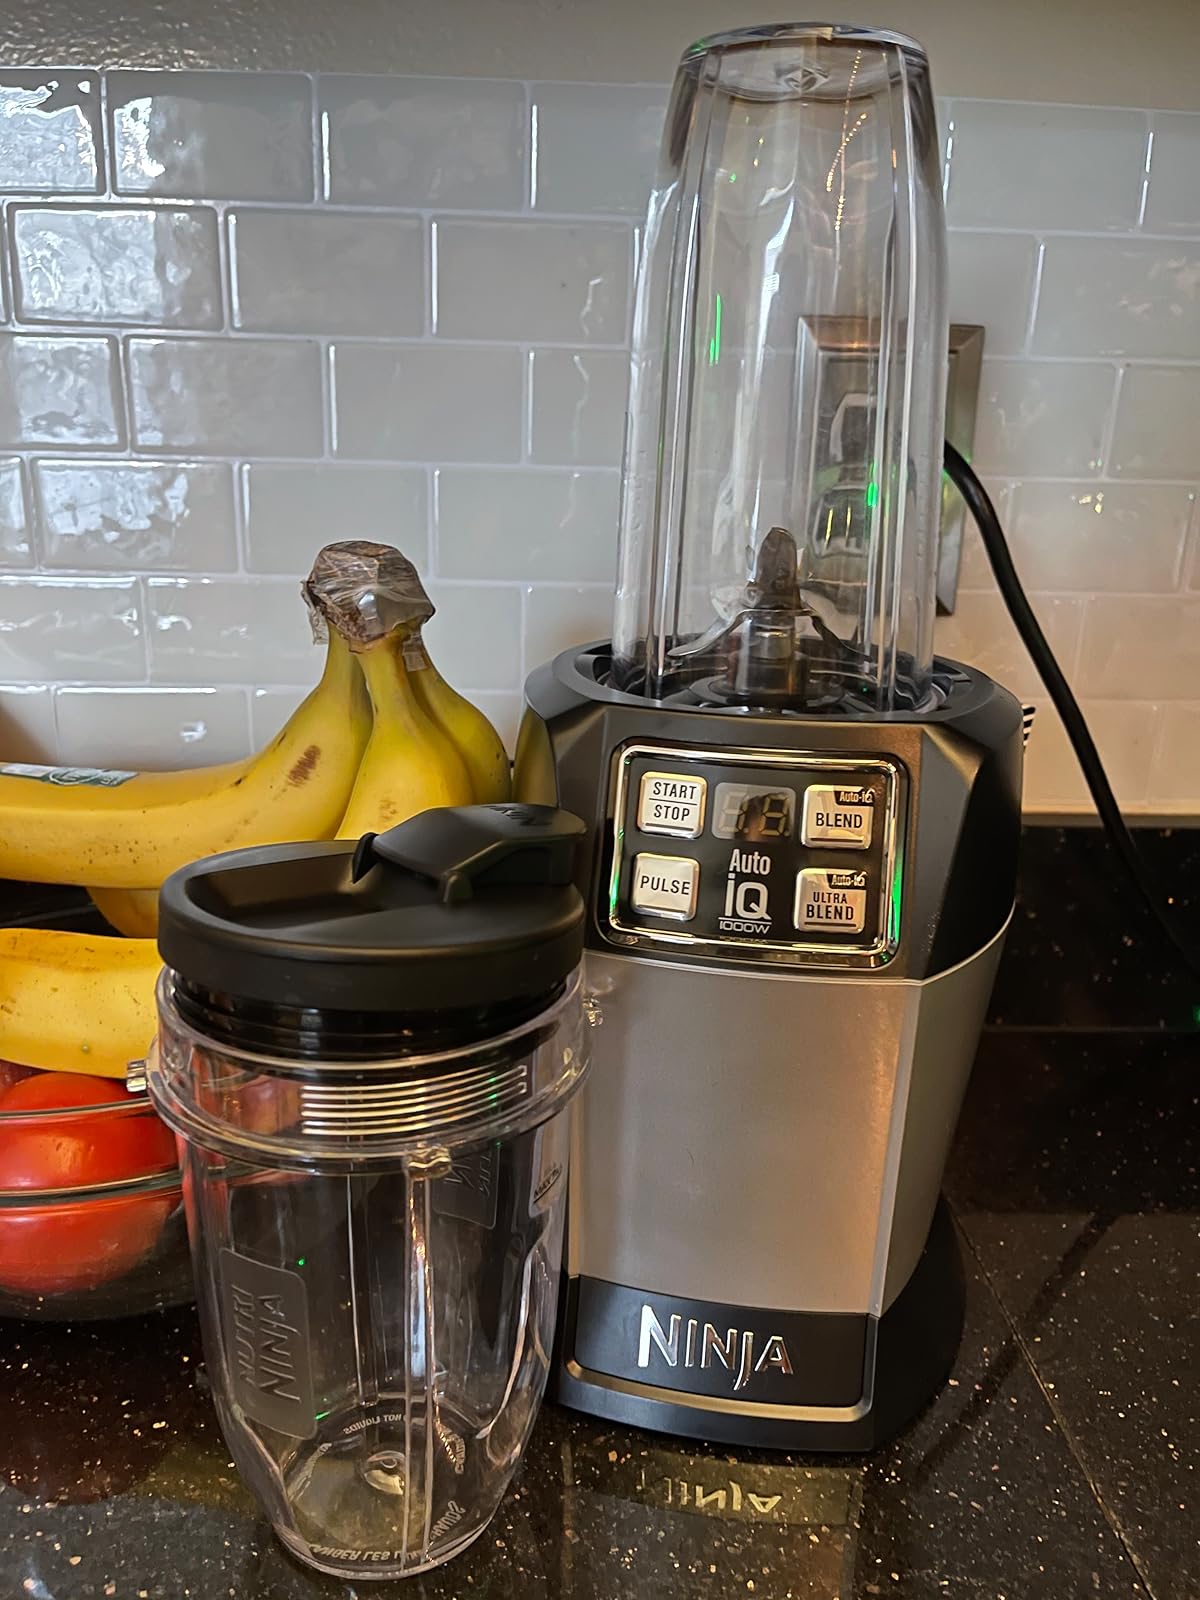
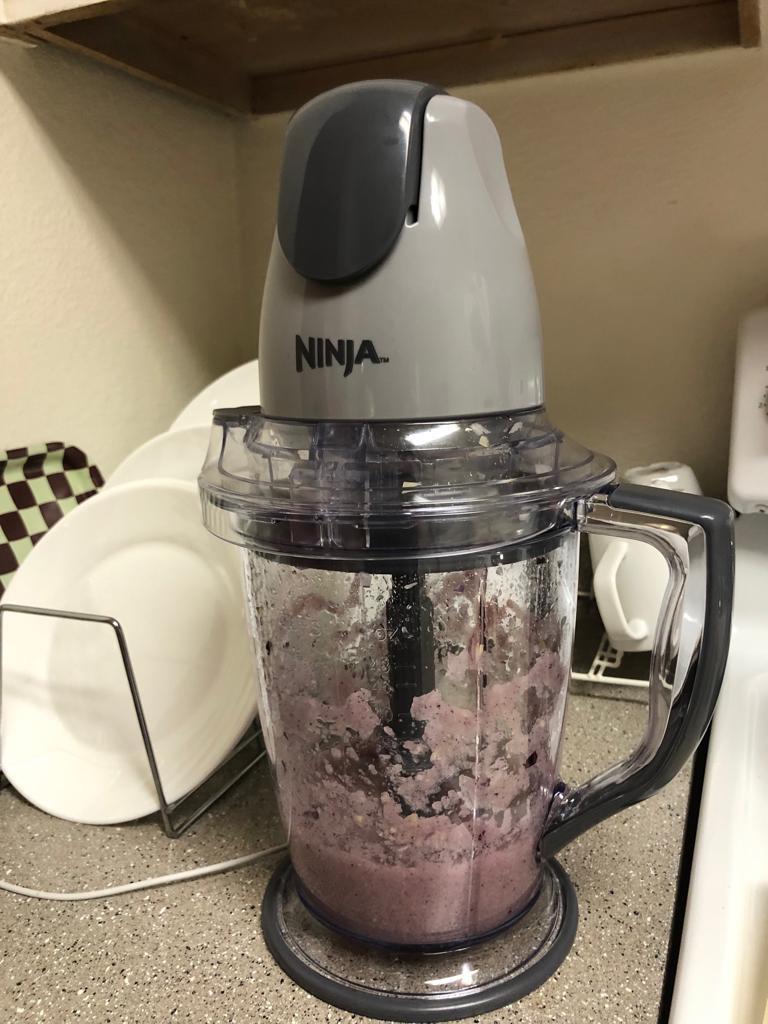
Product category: items_blender
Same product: no